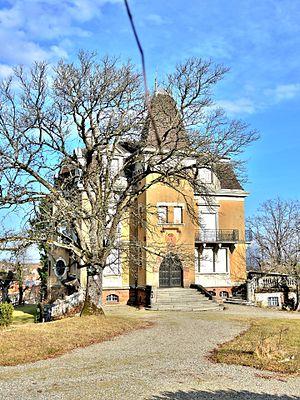
Château Hagenbach, dominant le village de Wattwiller, Haut-Rhin.
Wattwiller est une commune française située dans le département du Haut-Rhin, en région Grand Est.